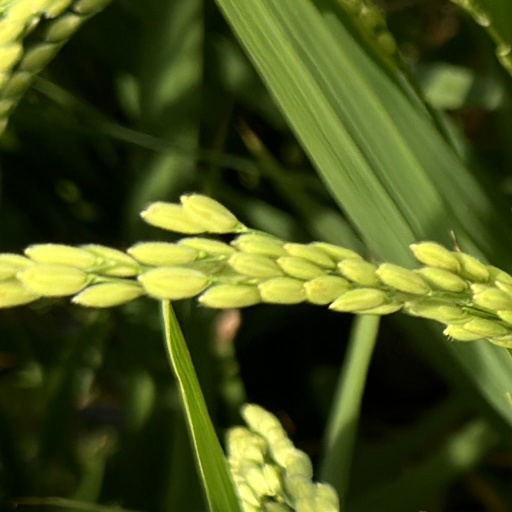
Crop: rice